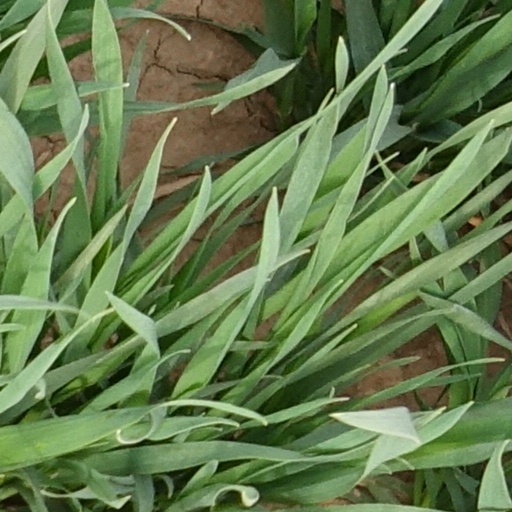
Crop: wheat